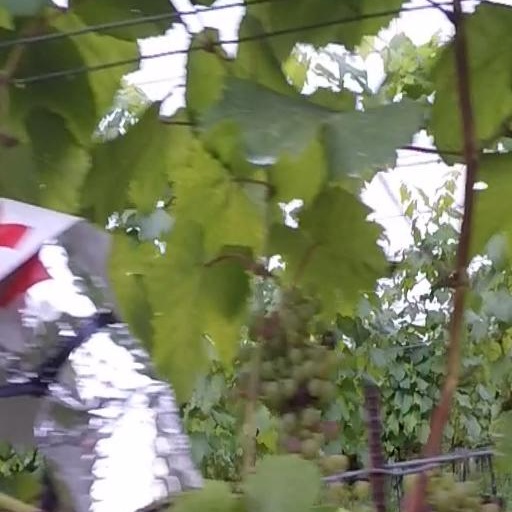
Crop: grape